Jacinto Rodríguez Díaz

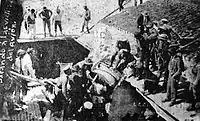
28 September 1929: Rodríguez Díaz died in an air crash.

Colonel Rodríguez Díaz died on 28 September 1929, in a tragic accident known as "Dolores Street air crash"', along with lawyer José Luis Balcárcel (member of the Generation of 1920 intellectuals and classmate of future Literature Nobel Prize awardee Miguel Ángel Asturias, among others), the child Carlos Montano Novella and engineer Julio Montano Novella, Guatemalan Consul in New York City. Only Julio Montano survived.